Hawker Sea Fury

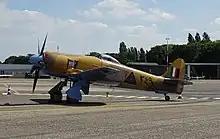
A warbird Sea Fury painted in Iraqi colours

Iraq bought its first 30 Fury F.1 fighters and two Fury T.52 trainers in 1946. These aircraft were operated by Nos. 1 and 7 Squadrons. Iraqi Furies did not take part in the first weeks of the 1948 Arab-Israeli War. However, after newly-received Israeli Boeing B-17s started bombing Arab cities, the governments of Syria and Transjordan demanded that the Iraqis deploy their Furies. Hence, six aircraft from No.7 Squadron were transferred to Damascus in late July 1948; one of them crashed on landing on its arrival. Another one followed in September, with its pilot being injured. The Iraqi Furies didn't see much action during that war, because of the limited amount of ammunition supplied by the British. Only armed reconnaissance missions were flown, and no air combats with Israeli aircraft were reported.